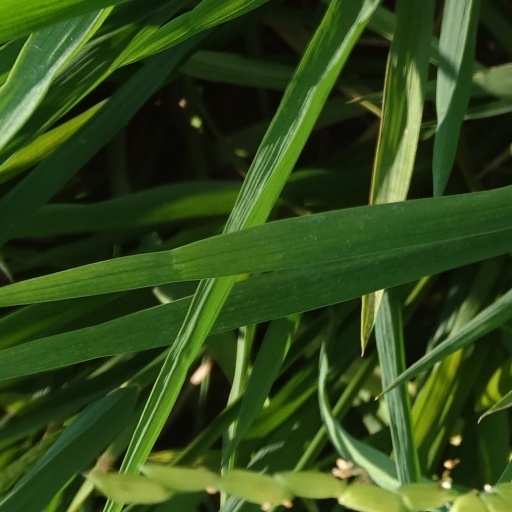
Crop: rice